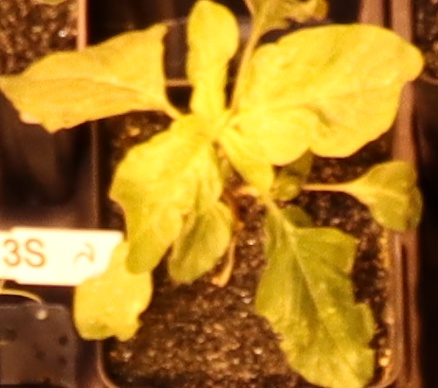
Label: Redroot Pigweed